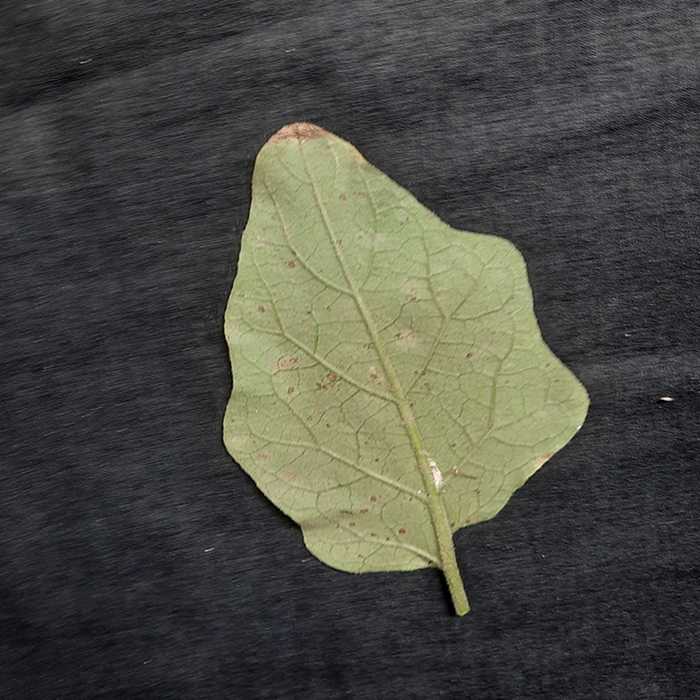
Plant: Eggplant
Label: Eggplant Cercopora leaf spot